Mairtine

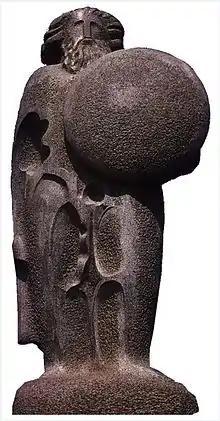
Breogán; statue in A Coruña

Geoffrey Keating's "History of Ireland" includes the following section, which may refer to the eponymous ancestor: